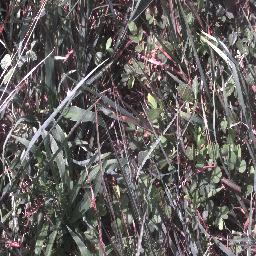
Label: negative